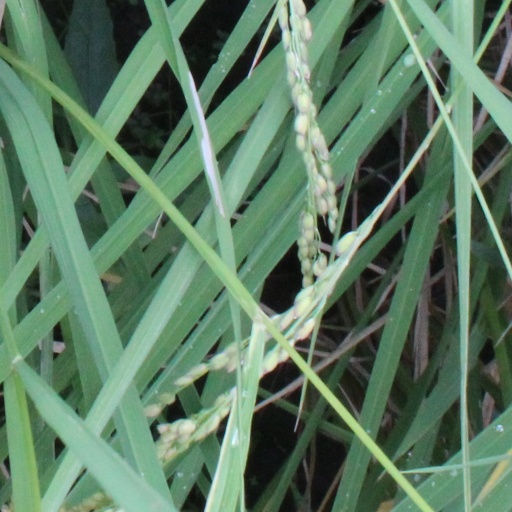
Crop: rice